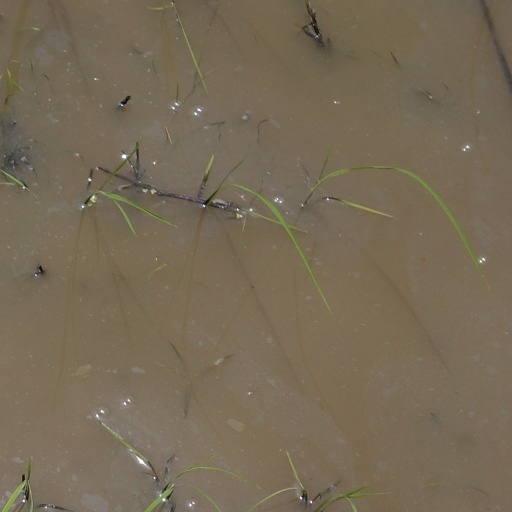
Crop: rice